Elliott-Donaldson House

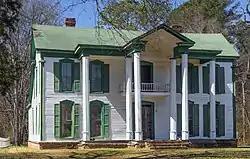

The Elliott-Donaldson House is a historic mansion in Okolona, Mississippi, U.S.. It was built in 1850, a decade prior to the American Civil War of 1861–1865. By the end of the war, in 1865, Confederate States Army General Nathan Bedford Forrest stayed in the house to rest. It has been listed on the National Register of Historic Places since September 15, 1980.